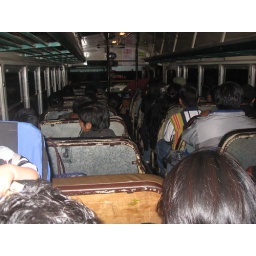
Riding the chicken bus in antigua